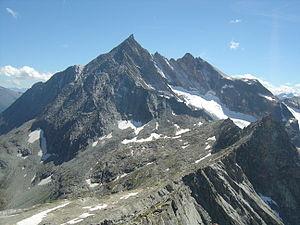
La pointe de l'Echelle (3422m) vue depuis la pointe de l'Observatoire (3015m)
La pointe de l'Échelle est un sommet de la partie méridionale du massif de la Vanoise, dans les Alpes françaises, dans le département de la Savoie. Avec 3 418 mètres d'altitude, il s'agit du point culminant d'un chaînon nord-sud qui s'étend de la pointe de Rosoire au Rateau d'Aussois.
Sollières-Sardières ou Val-Cenis Sollières-Sardières est une ancienne commune française située dans le département de la Savoie, en région Auvergne-Rhône-Alpes.
La Maurienne est une vallée intra-alpine et une région naturelle française, située dans le département de la Savoie en région Auvergne-Rhône-Alpes. D'une longueur de 125 km, elle est traversée par la rivière de l'Arc. Elle correspond à l'une des six provinces historiques de la Savoie, qui fut un pagus, puis au comté de Maurienne intégré au comté de Savoie avant de devenir l'une des provinces administratives du duché de Savoie.